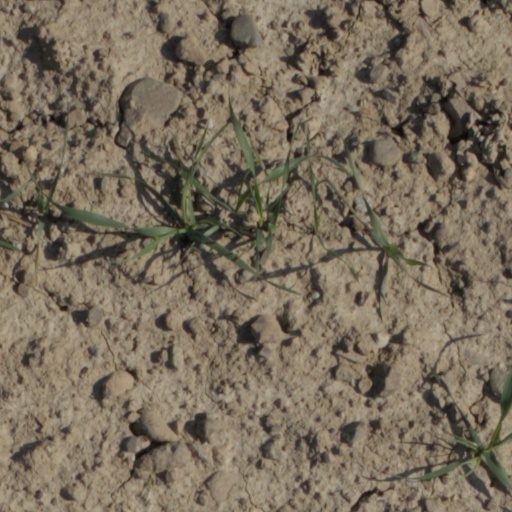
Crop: wheat